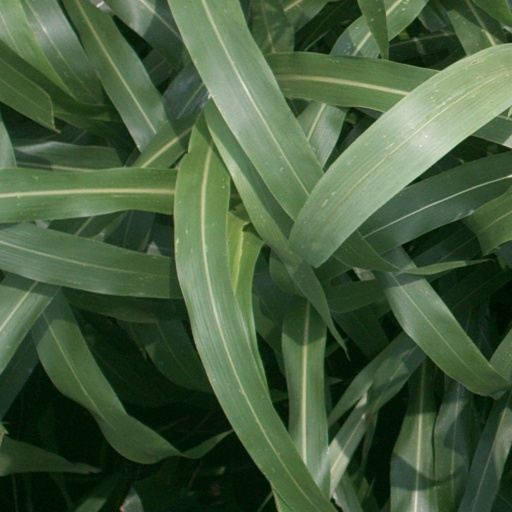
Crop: sorghum